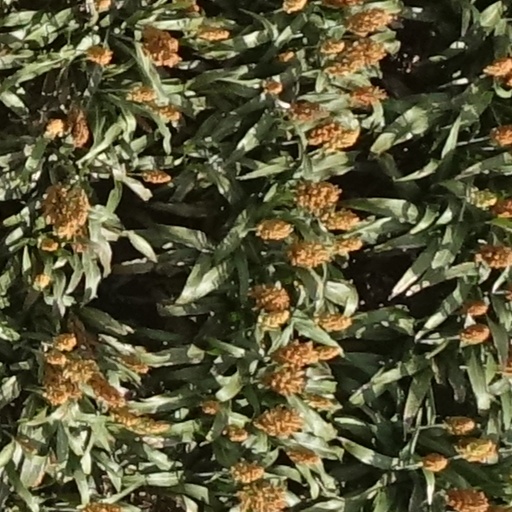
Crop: sorghum